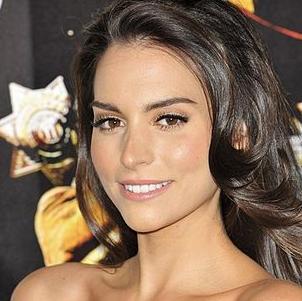
Age: 25